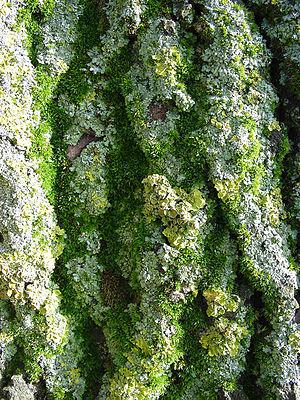
Tronc de peuplier couvert de mousses et lichens, Plaine de l'arrageois (Département du Pas de Calais, Nord de la France).
La niche écologique est un des concepts théoriques de l'écologie. Il traduit à la fois :
L'embranchement des Bryophyta ne concerne que les mousses au sens strict, tandis que le terme bryophyte pris au sens large s'applique aux trois embranchements de plantes terrestres qui ne possèdent pas de vrai système vasculaire.